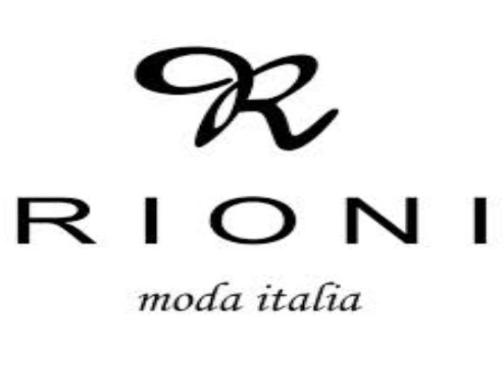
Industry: Clothes